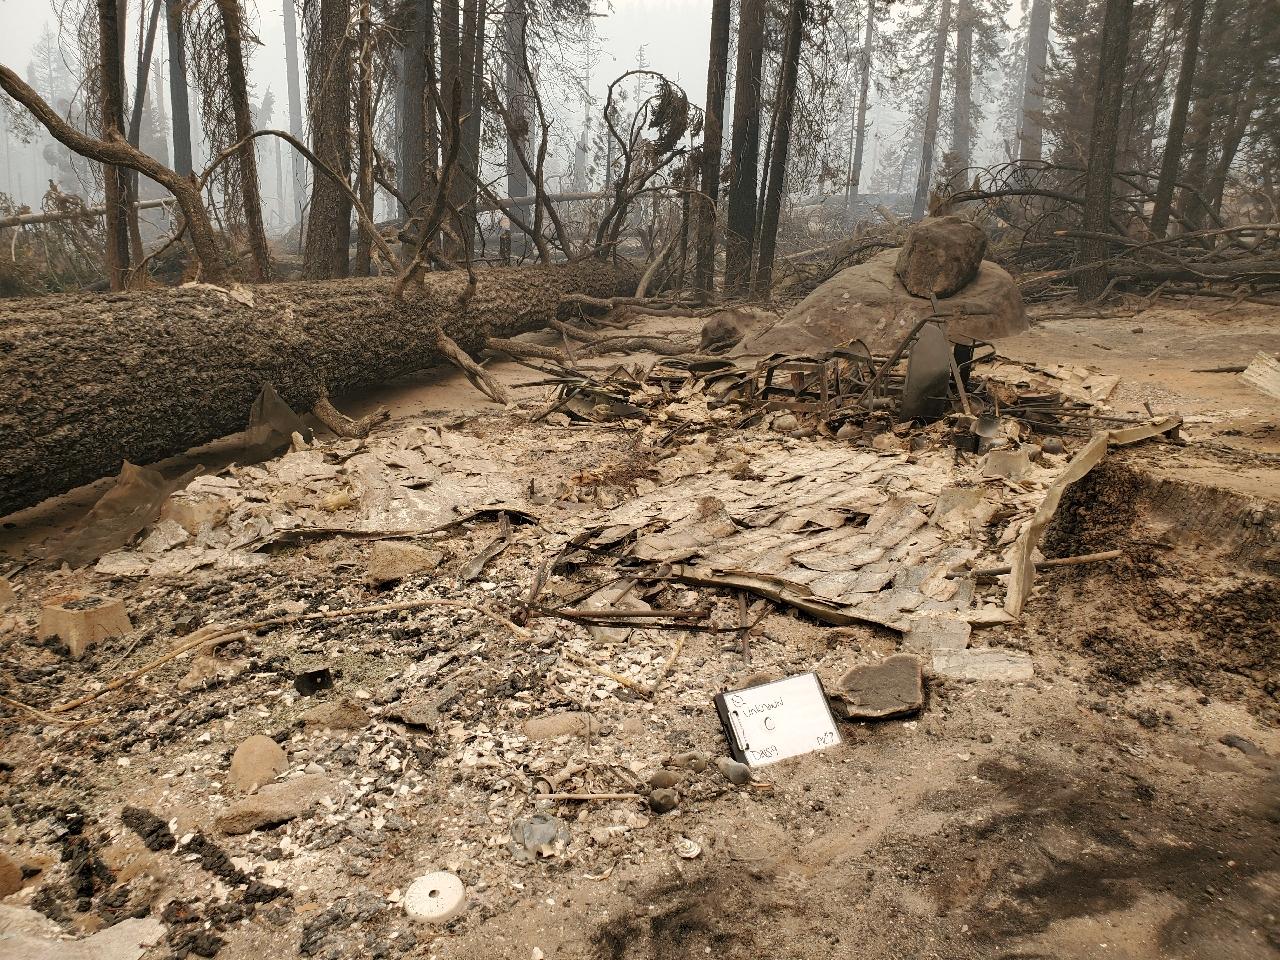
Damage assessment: destroyed